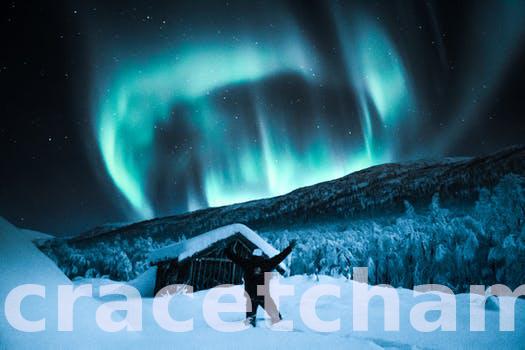
Label: Watermark